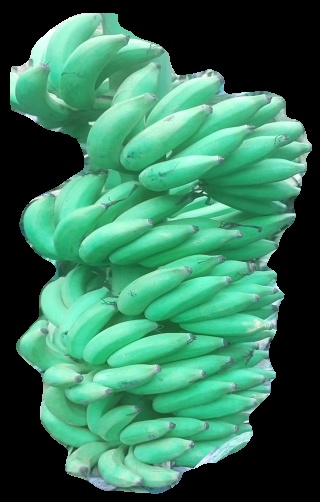
Variety: elakki-bale
Grade: grade1